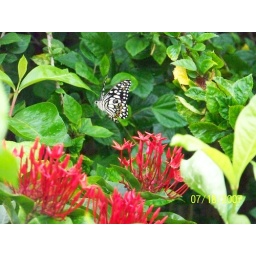
butterfly flying happily around